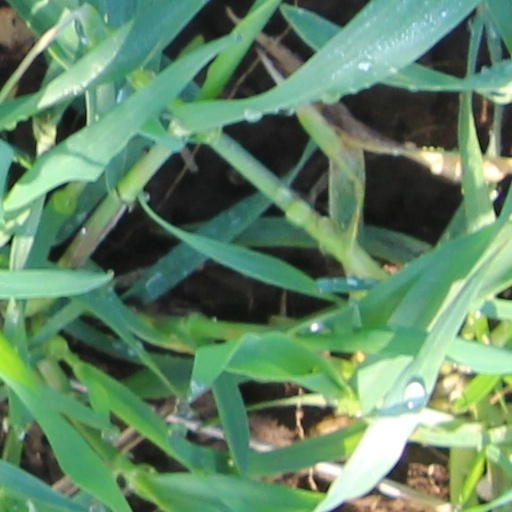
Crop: wheat